HMS Emperor of India

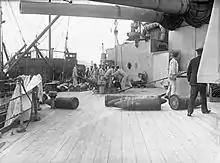
Loading shells aboard the ship during the war

"Emperor of India" was laid down at the Vickers shipyard on 31 May 1912, originally to have been named "Delhi". She was launched on 27 November 1913 and christened "Emperor of India". The ship was commissioned into the Royal Navy's Grand Fleet under Admiral John Jellicoe in November 1914 for sea trials, three months after the outbreak of the First World War. The following month she was assigned to the 4th Battle Squadron as the second division flagship, where she served for the first two years of the war. On 1 December, "Emperor of India" and her sister ship arrived at the 4th Squadron to begin working up, before being pronounced fit for service with the fleet on 10 December. During this period, the rearmost 6-inch guns were removed from the four "Iron Duke"-class ships and their casemates were sealed off, as they were too low in the hull and permitted water to continually enter the ship.